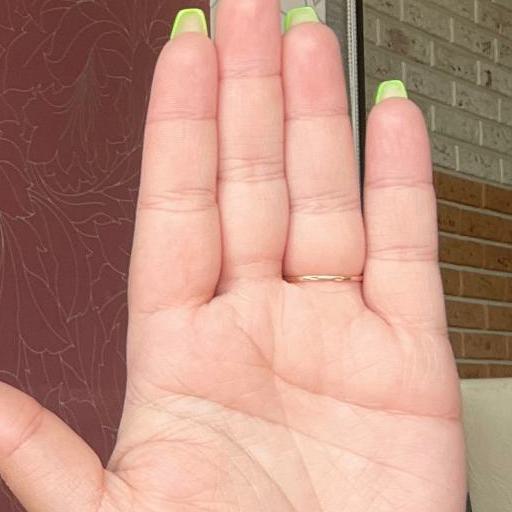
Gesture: stop